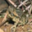
Label: frog